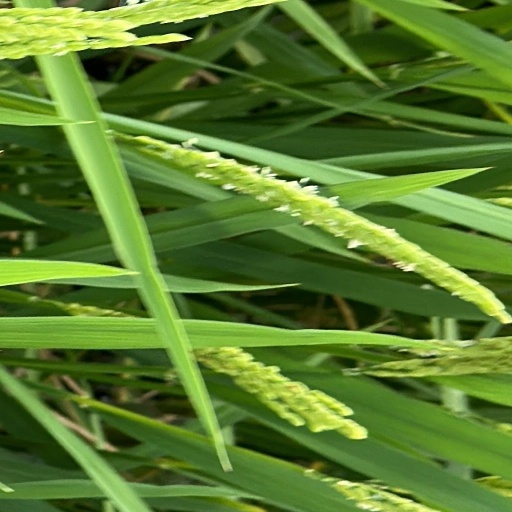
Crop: rice